Matthew Lillard

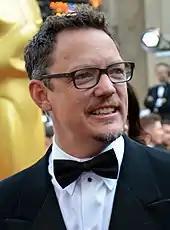
Lillard at the 84th Academy Awards in 2012

In 2011, Lillard guest starred on the Fox series "House". In 2011, he produced and directed his first feature film, "Fat Kid Rules the World", based on the K. L. Going book of the same name. Later that year, he appeared in the comedy-drama film "The Descendants". Lillard also reprised the voice role of Shaggy in the crossover episode in the television series "Supernatural" in 2018.